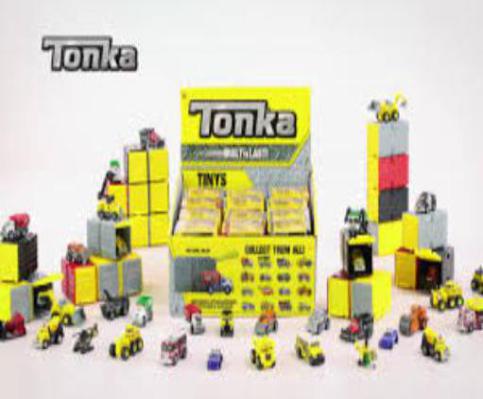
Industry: Leisure